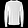
Label: Pullover